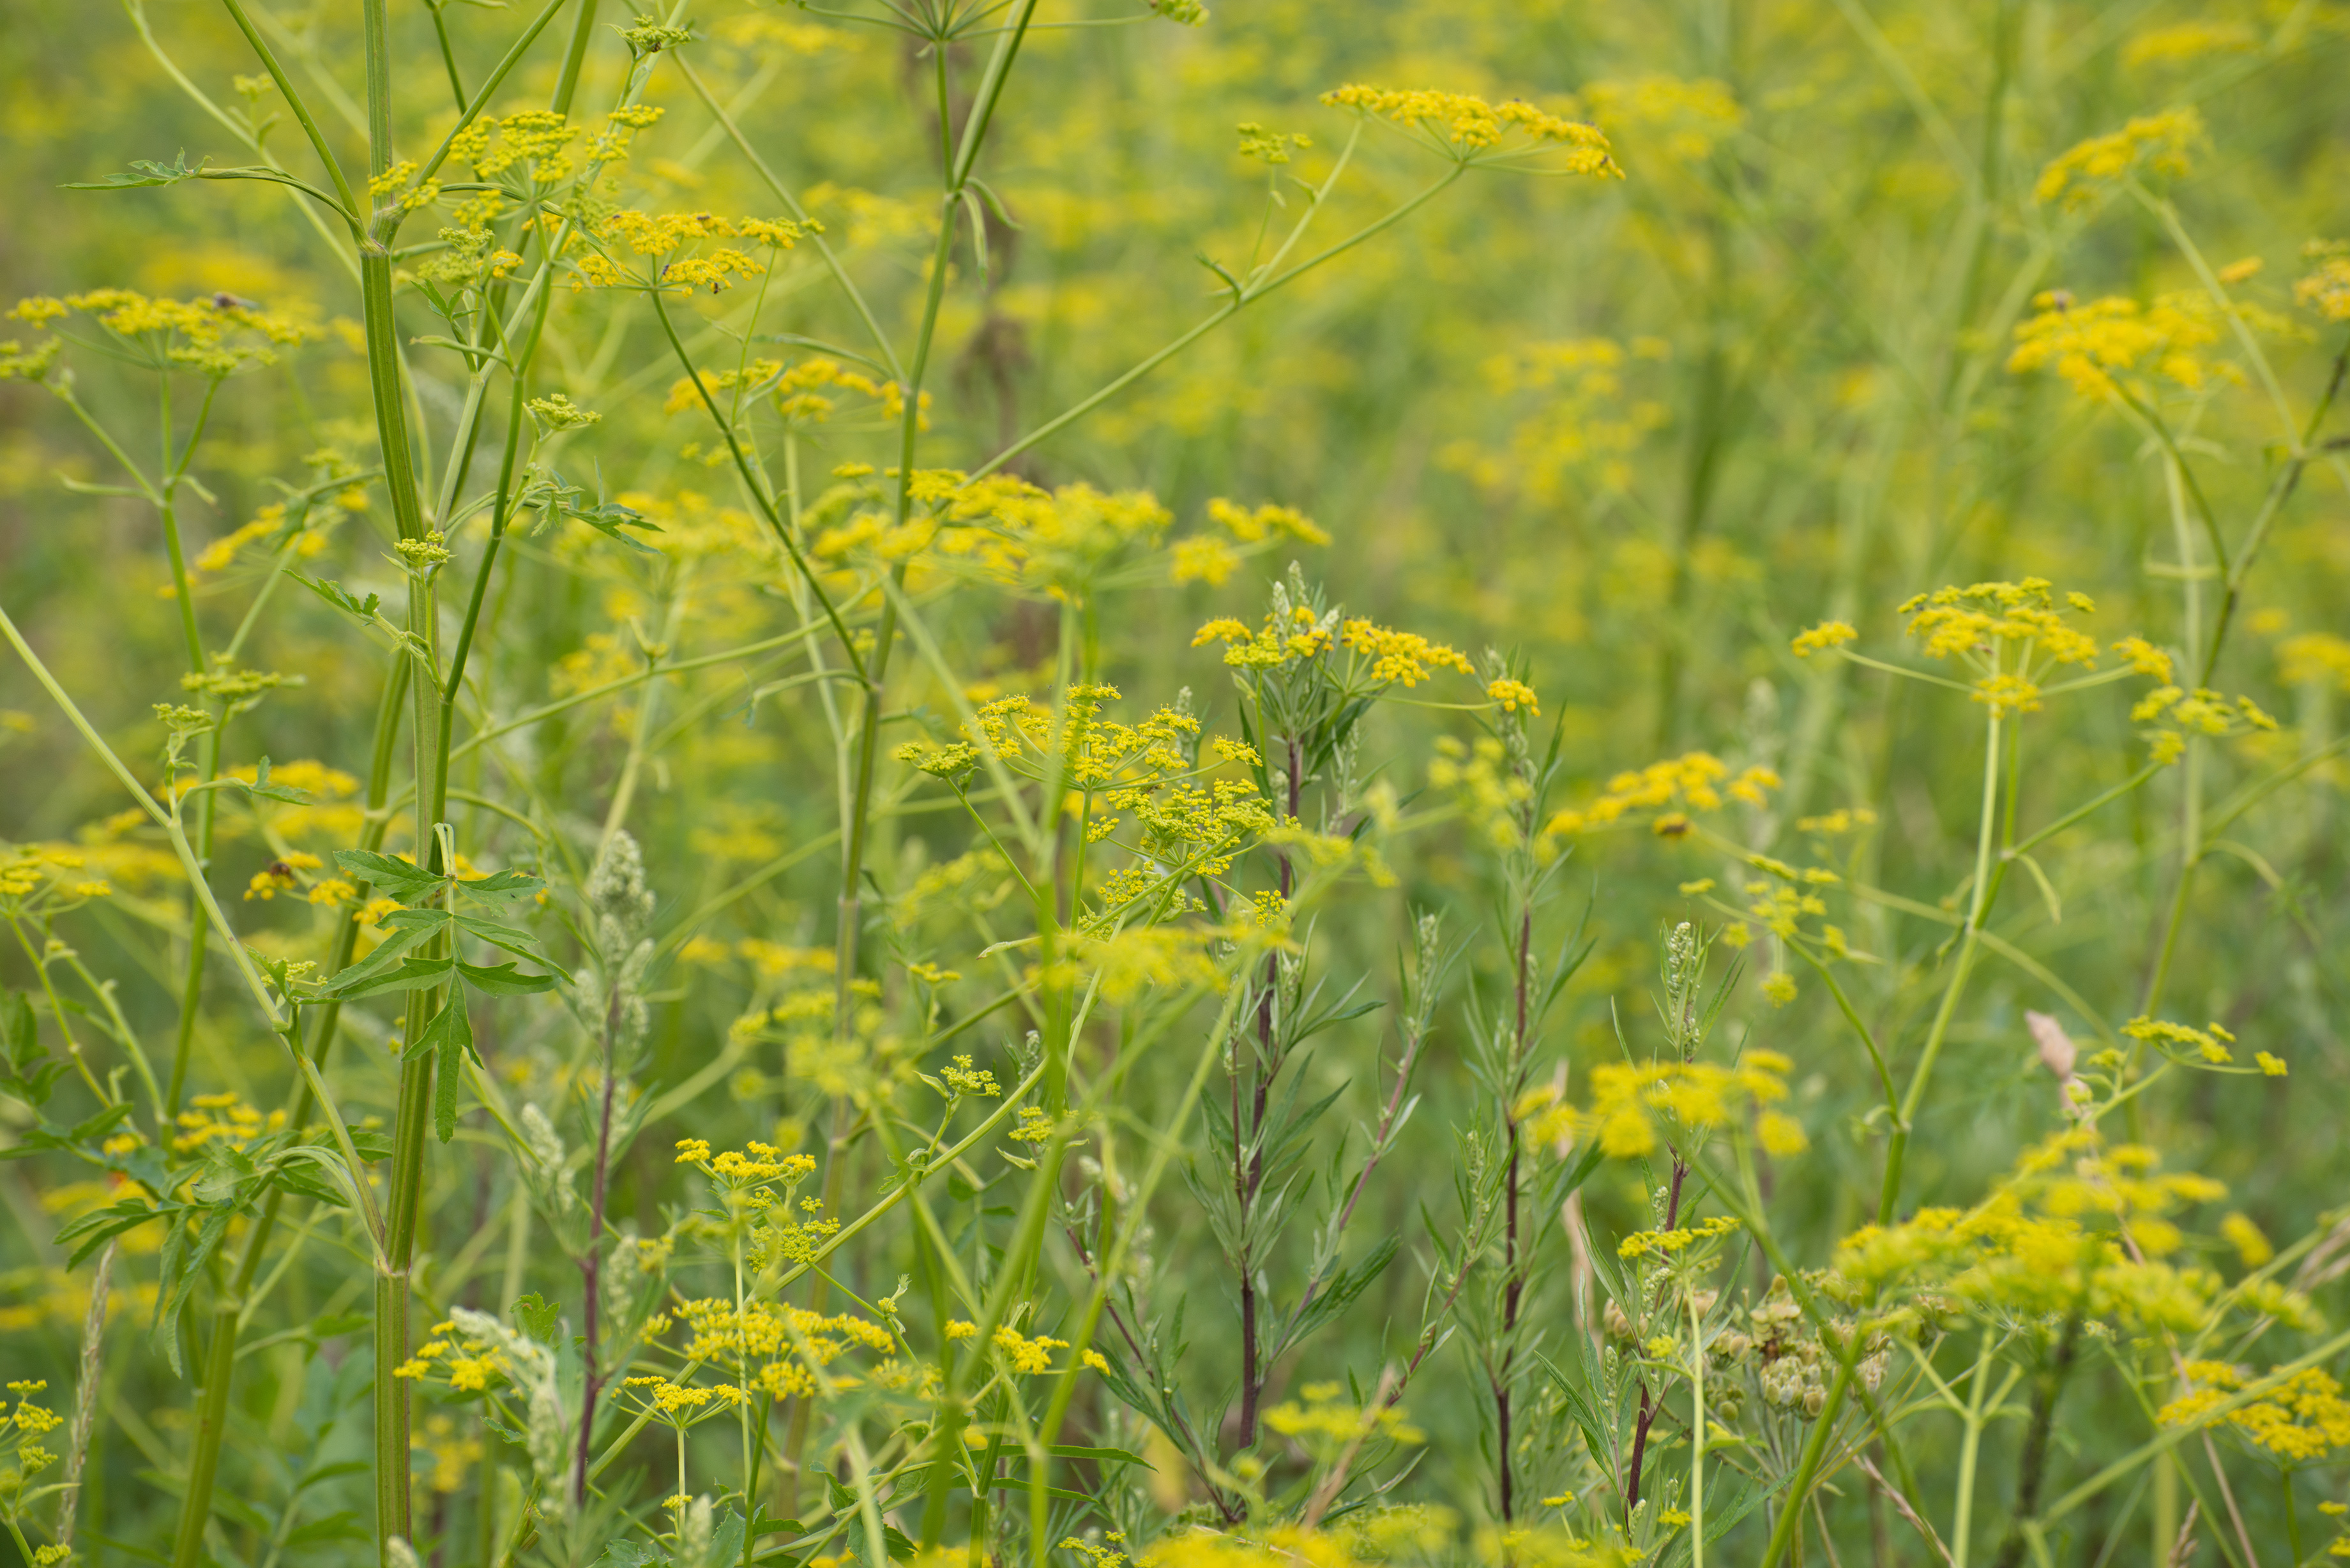
nature, grass, plant, field, meadow, prairie, flower, food, produce, vegetable, pasture, nikon, yellow, agriculture, flora, plain, rapeseed, wildflower, flowers, grassland, nikkor, habitat, canola, d800, mustard, brassica, 70300mm, nikond800, 70300mmf4556gvr, flowering plant, natural environment, grass family, land plant, chamaemelum nobile, mustard plant, brassica rapa, flatweed